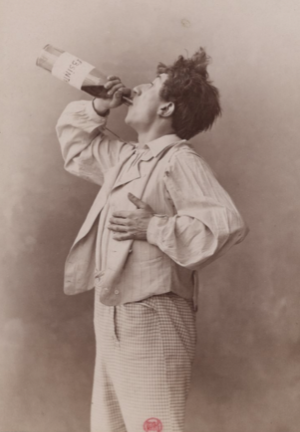
Charles Lamy acteur
Charles Lamy est un acteur français.